Gerhard Marcks House

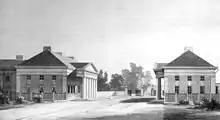
The Gerhard Marcks House (Right) was part of a pair built in 1825.

The Gerhard Marcks Museum's building and Wilhelm Wagenfeld House were built as a pair in 1825. The two buildings were designed to be a gatehouse and a prison located on either side of the road as you approached or left the town. They were both designed by the architect Friedrich Moritz Stamm. Until 1848 these buildings were used to close the city at night and to charge any customs tax that was due on goods travelling across the city's perimeter. The museum's building has been extended twice to create space for its new function as a museum. The conversion work was done in 1991 by Peter Schnorrenberger and was designed to complement the existing building. Although the two buildings have only one row of windows at the front, they both have two storeys and matching Doric columns.